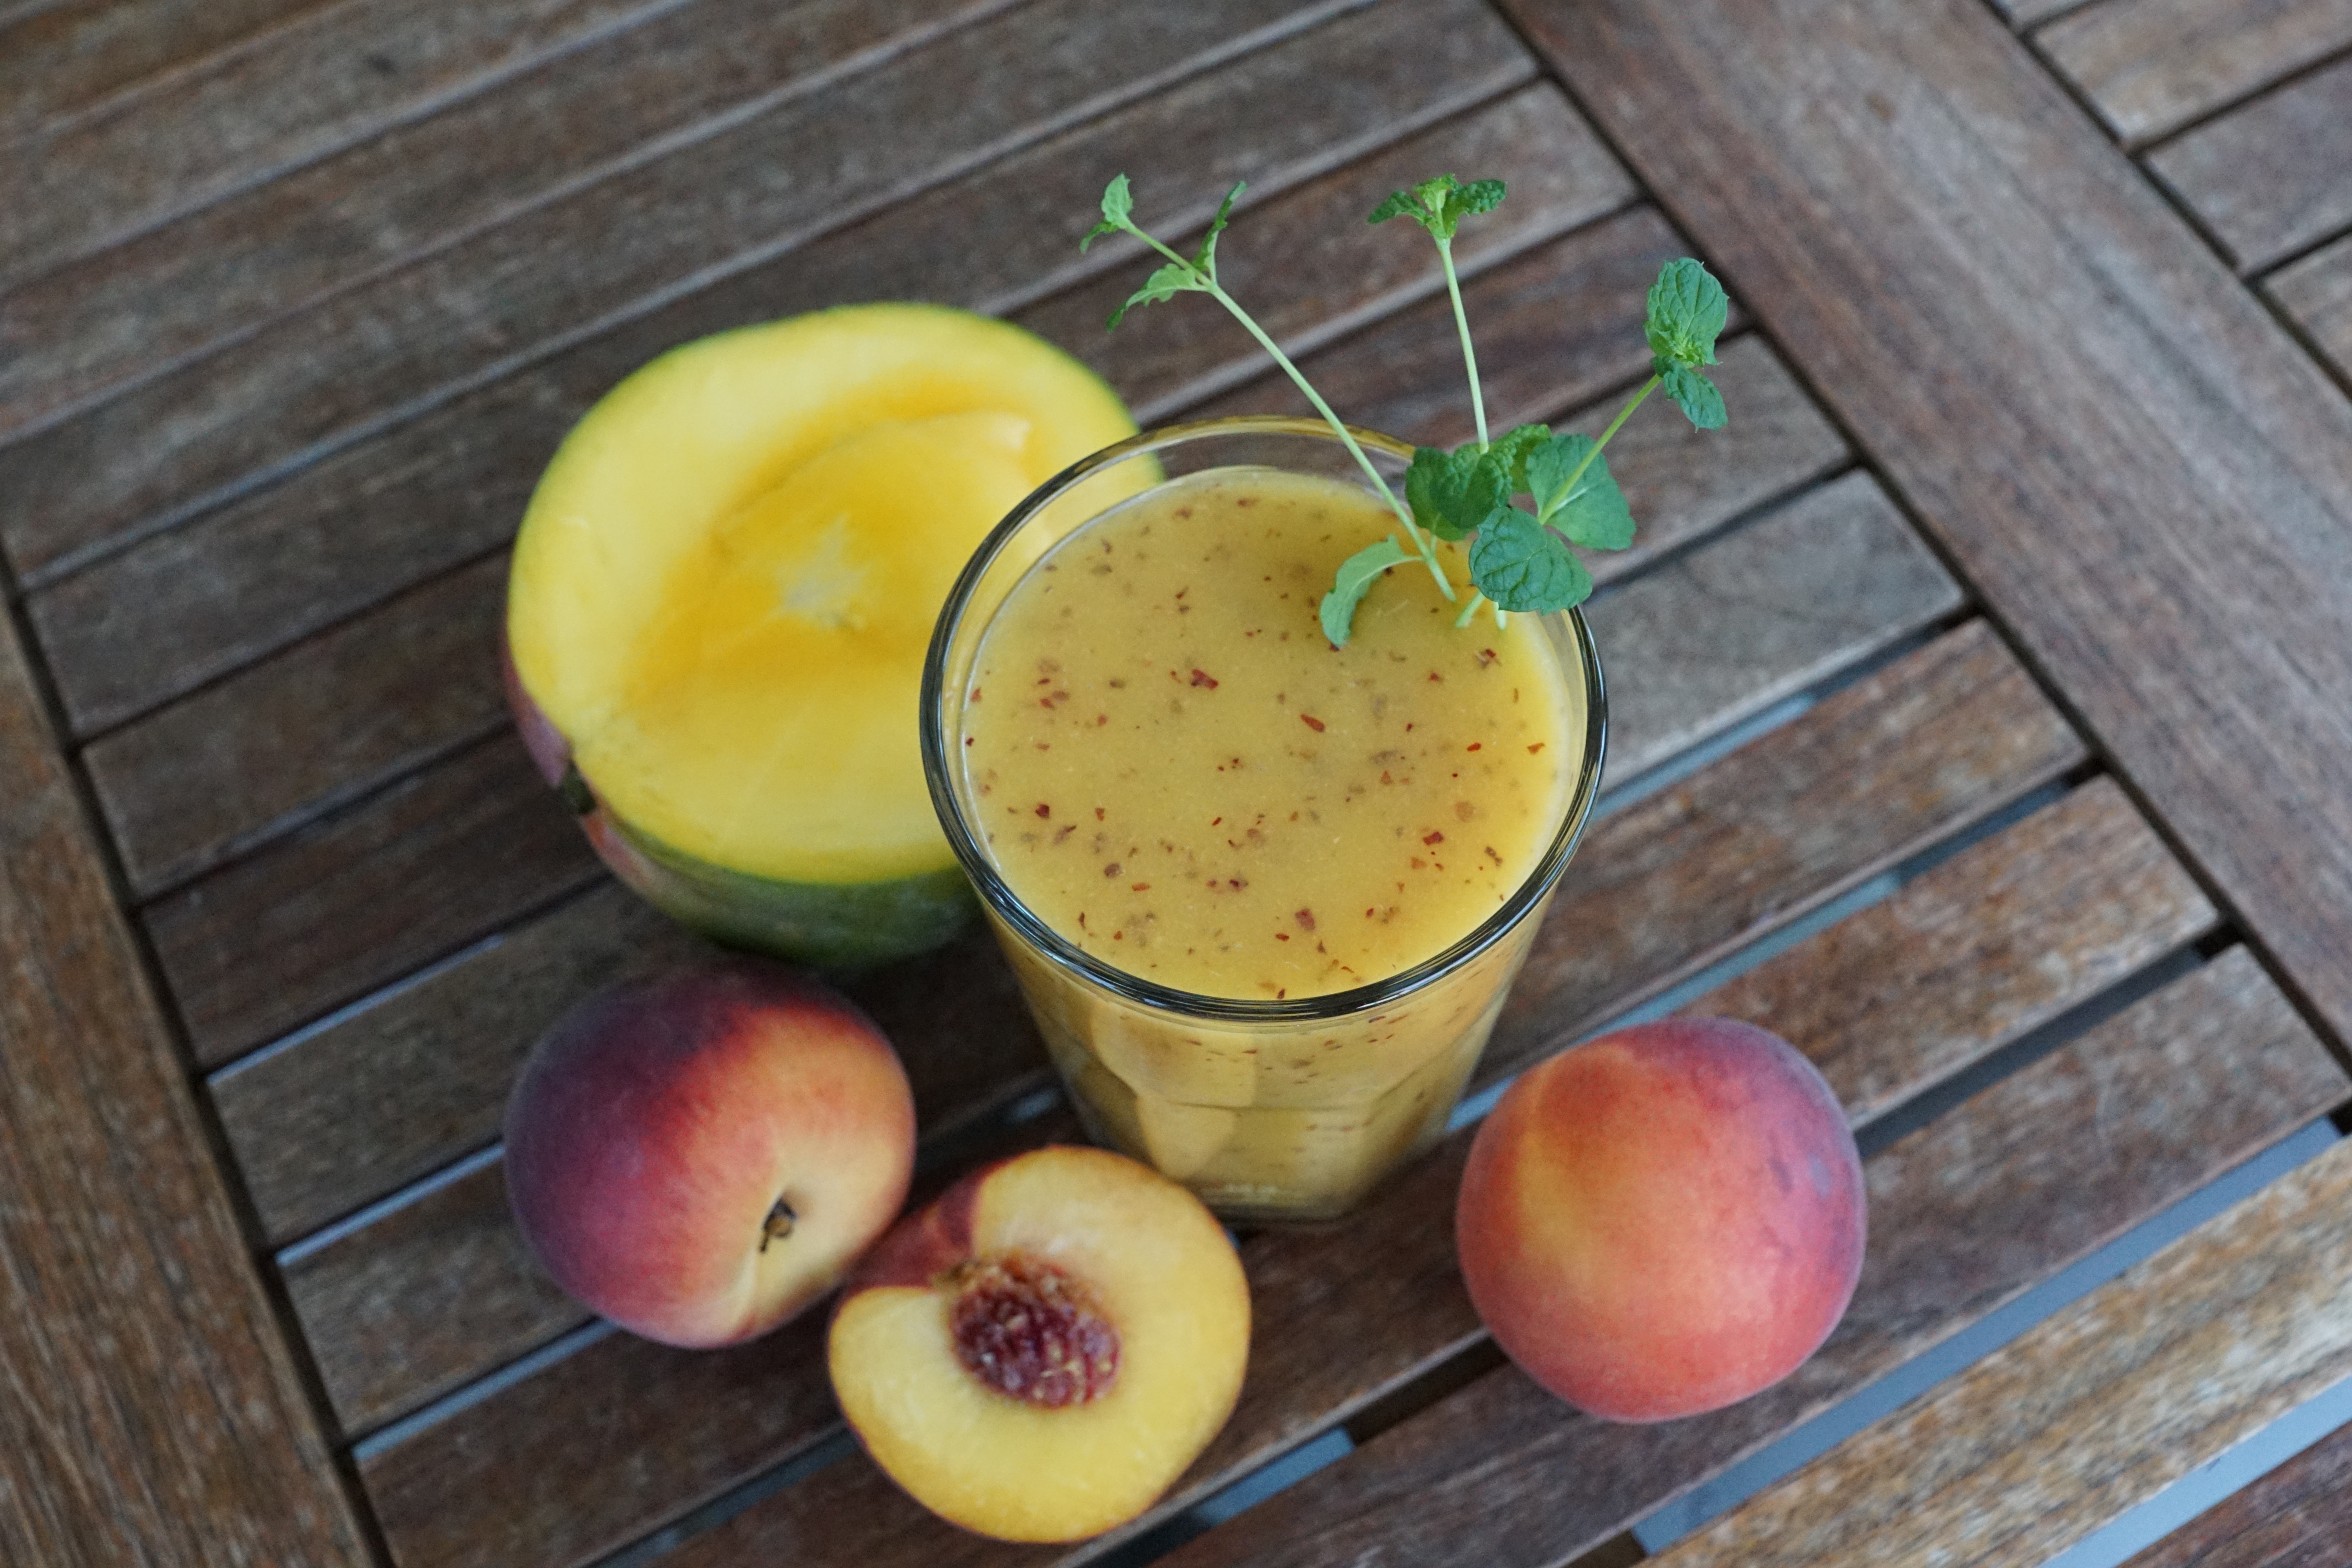
apple, plant, fruit, glass, food, produce, drink, yellow, healthy, close, smoothie, juice, nutrition, mango, peach, thirst, vitamins, frisch, bless you, pressed, flowering plant, rose family, vitamin c, smothie, land plant